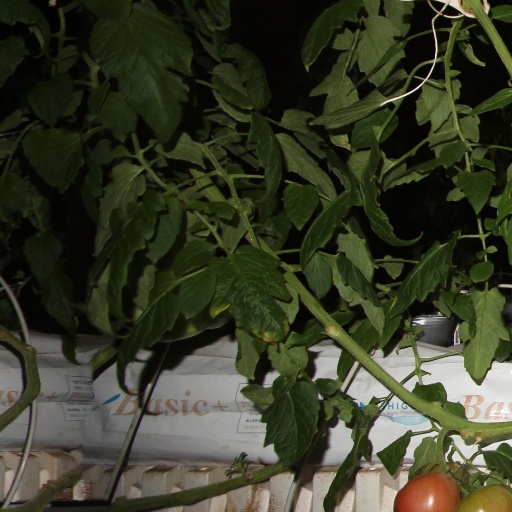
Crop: tomato